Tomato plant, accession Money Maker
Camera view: vertical (180 deg); turntable rotation: 0 degrees
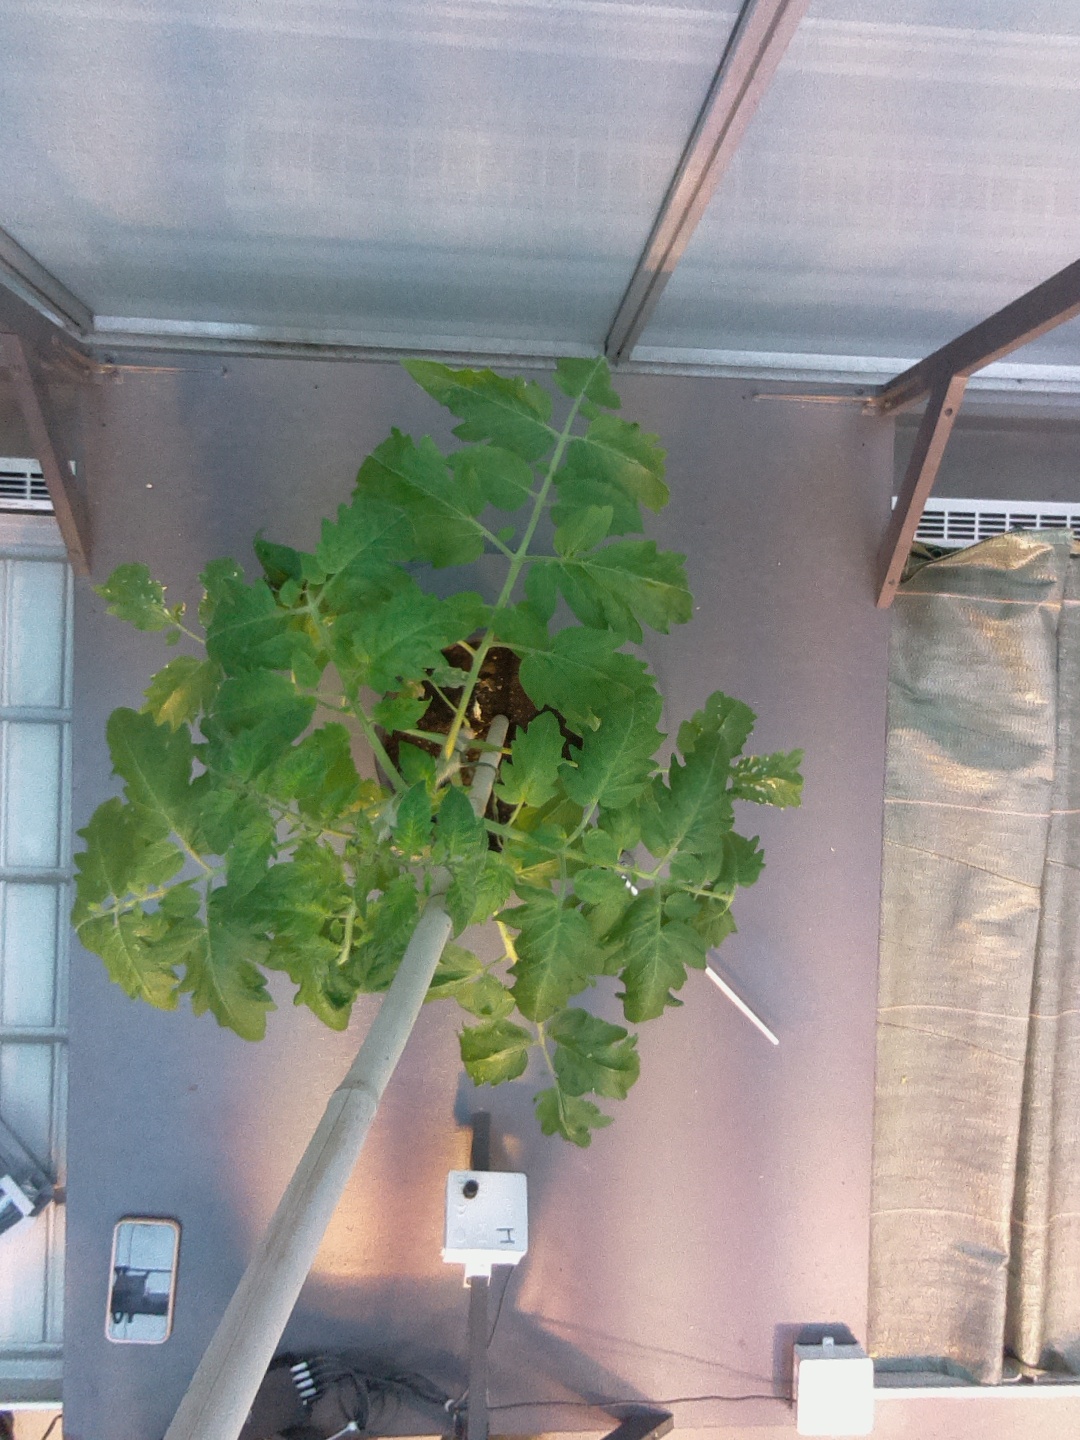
BBCH growth stage 53: 3 inflorescences visible